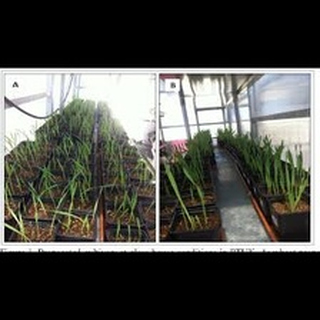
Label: wheat_smut